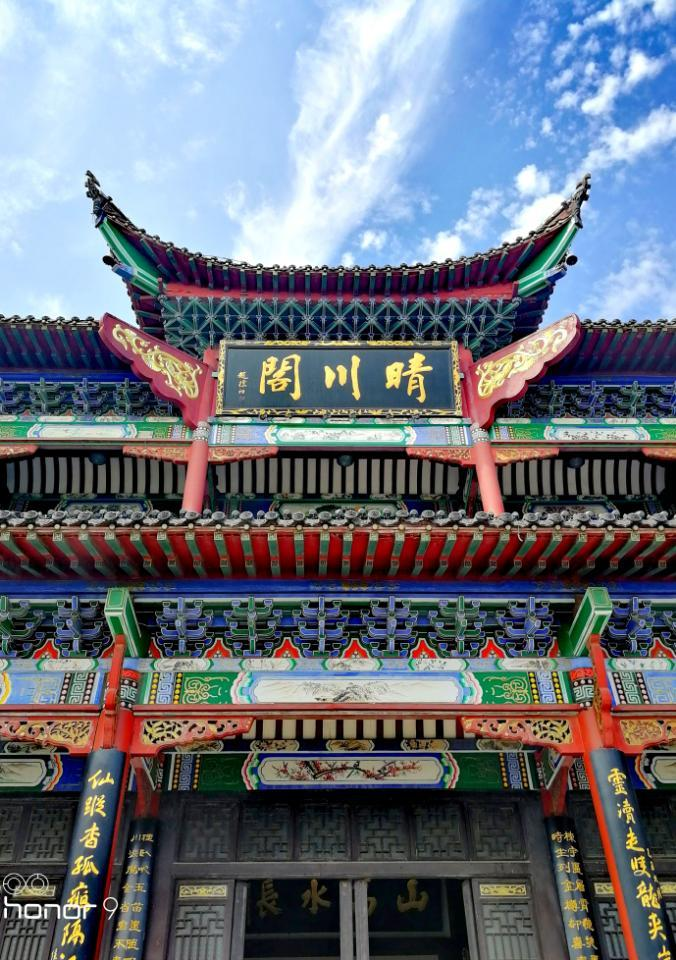
地标名称：晴川阁
所在城市：武汉市·汉阳区